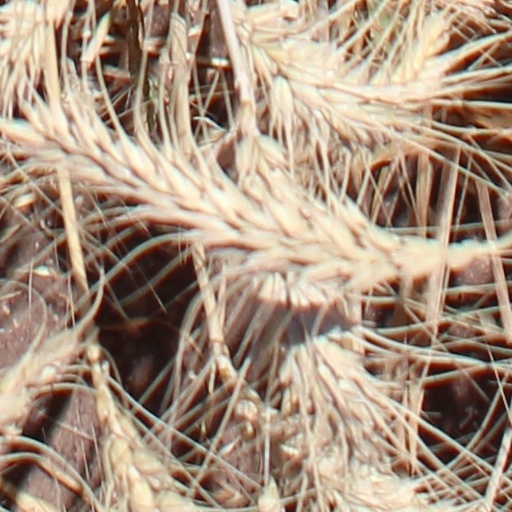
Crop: wheat